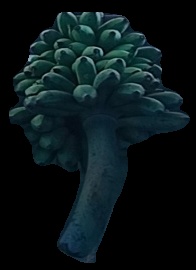
Variety: rasbale
Grade: grade2